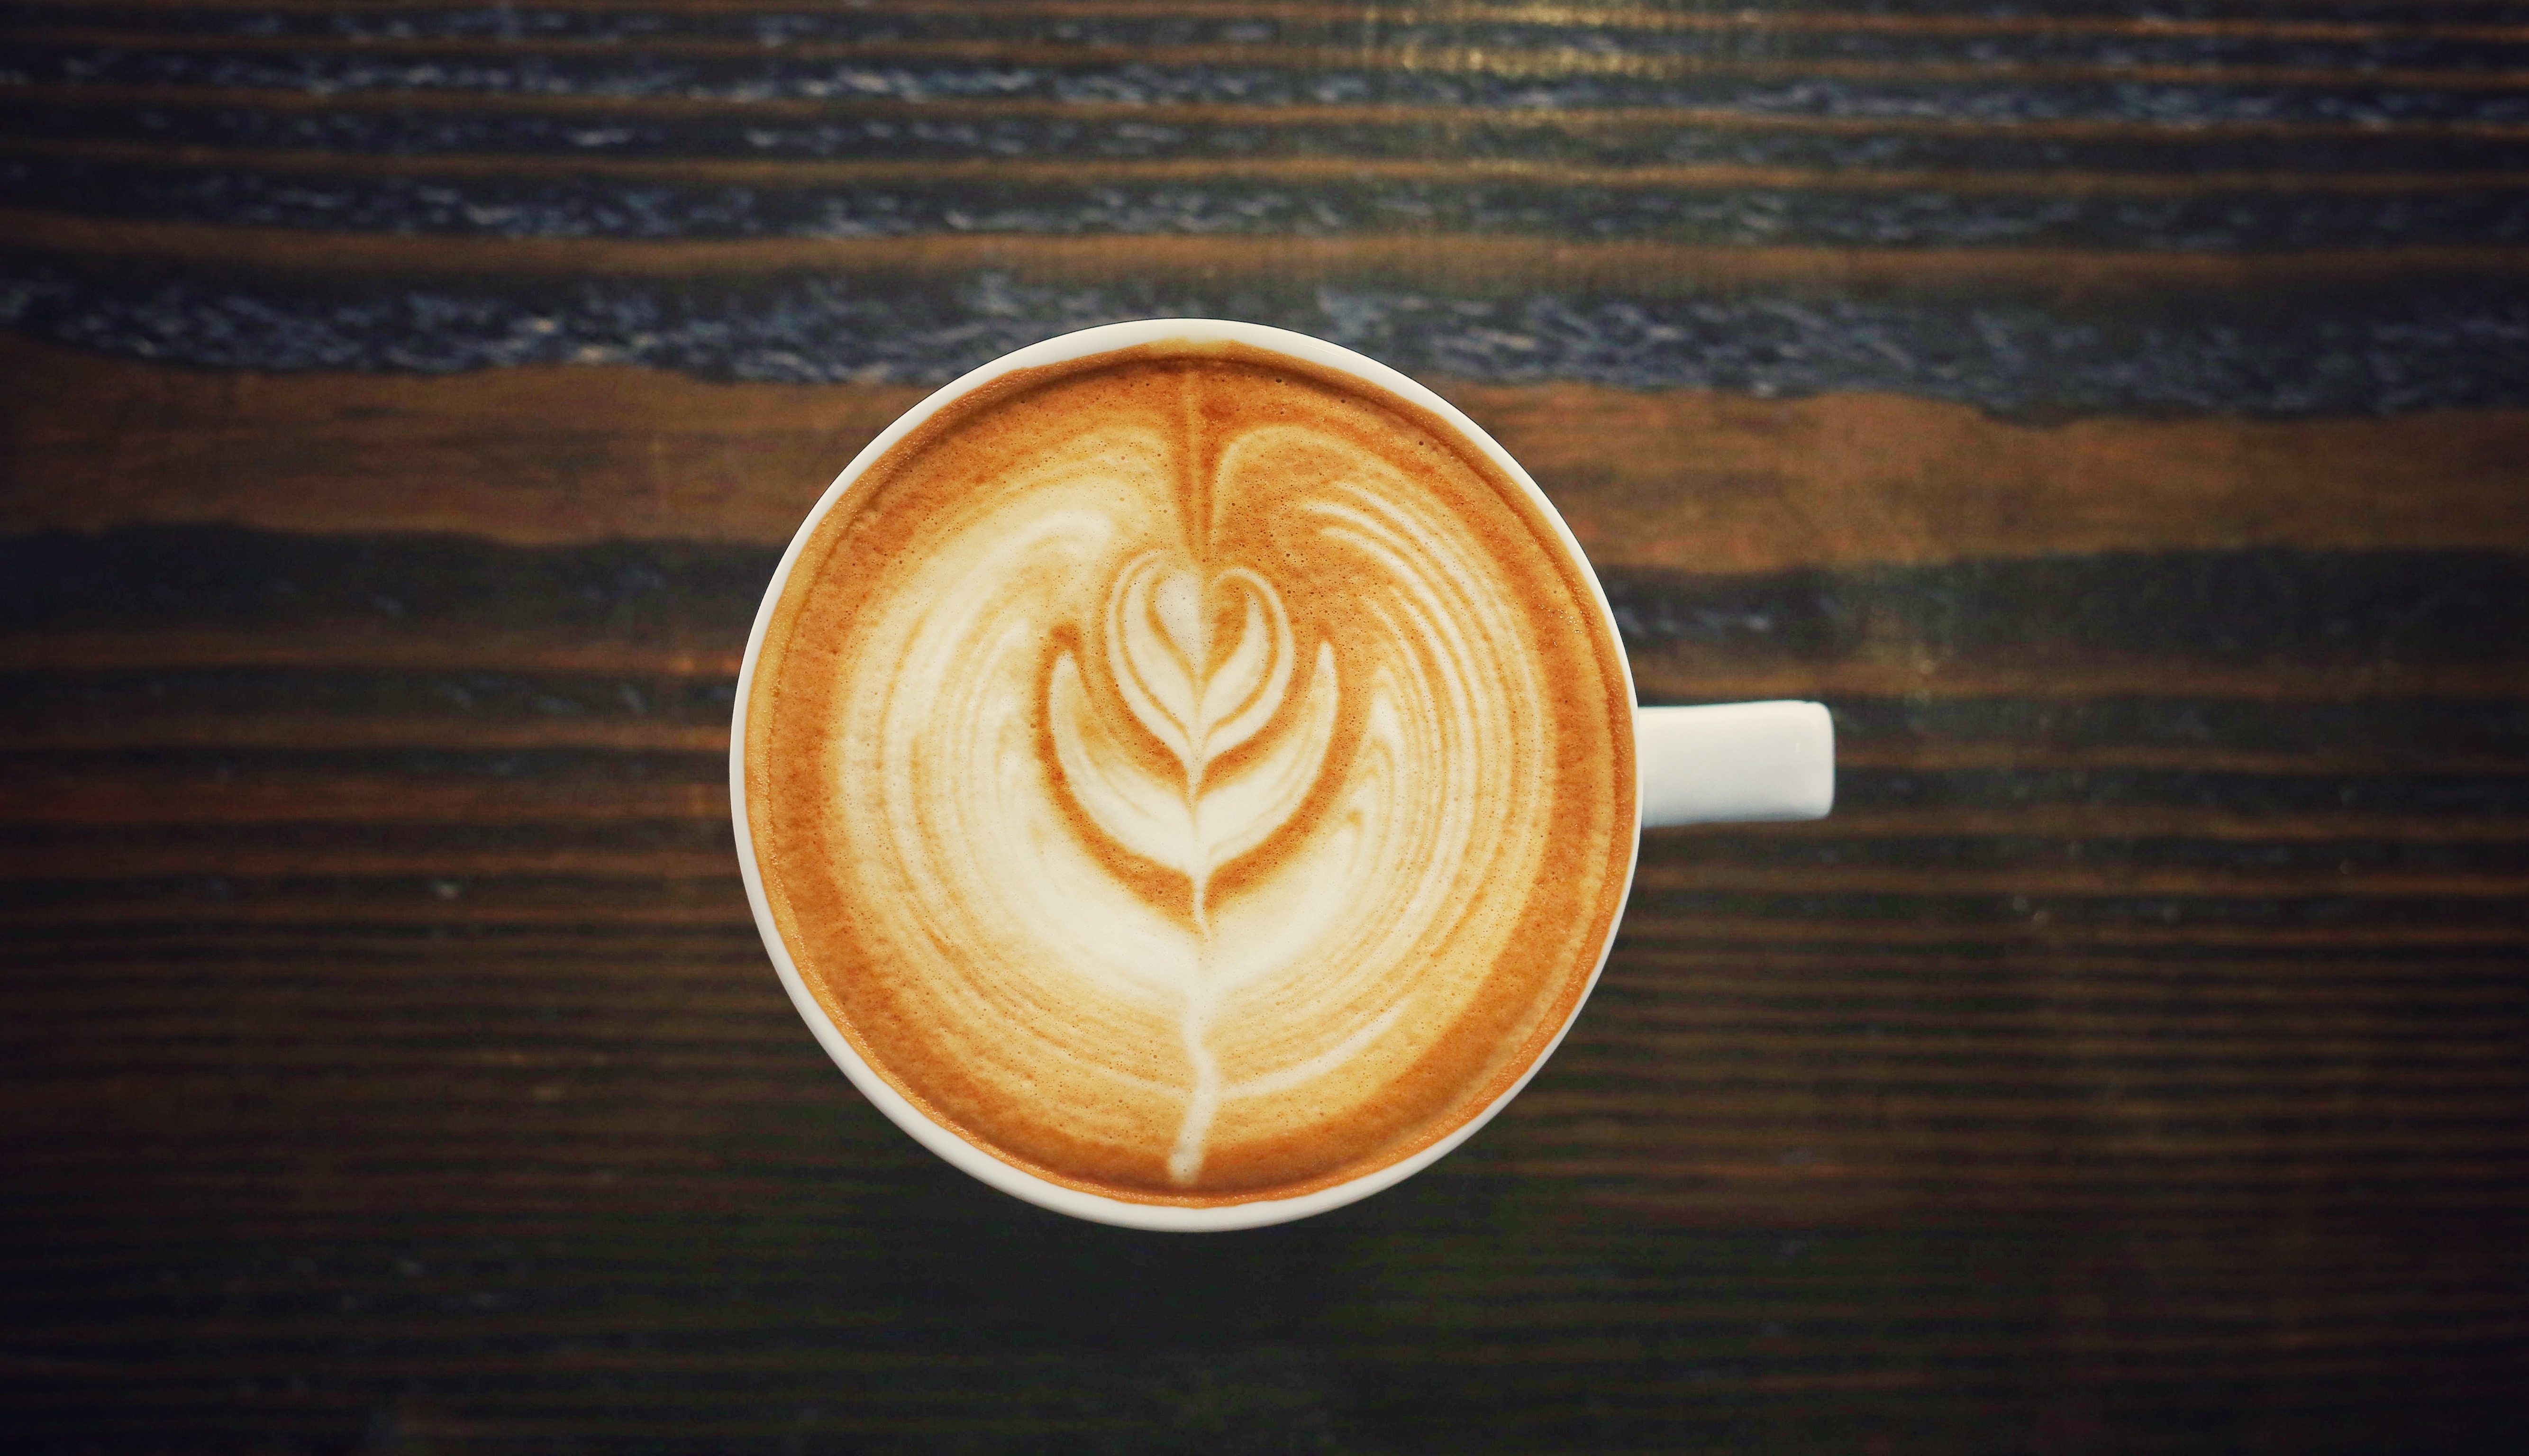
hand, coffee, wood, foam, cup, latte, drink, circle, close up, carving